Cabarita Beach, New South Wales

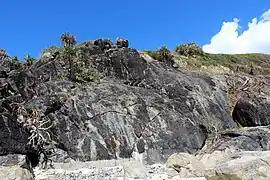
Rocky cliffs at Cabarita Beach

Cabarita Beach is a town in northeastern New South Wales which occupies a thin strip of beach-side land along the Coral Sea coast, east of Tweed Coast Road, in the Tweed Shire town of Bogangar. Locally, the names Cabarita Beach and Bogangar are interchangeable; either may be used when referring to the whole settlement, with more people using the former. Hastings Point lies close to Cabarita Beach to the south and Casuarina to the north. At the Cabarita Beach had a population of 103, Bogangar 3060. Cabarita Beach is located within the Tweed Shire Local Government Authority.